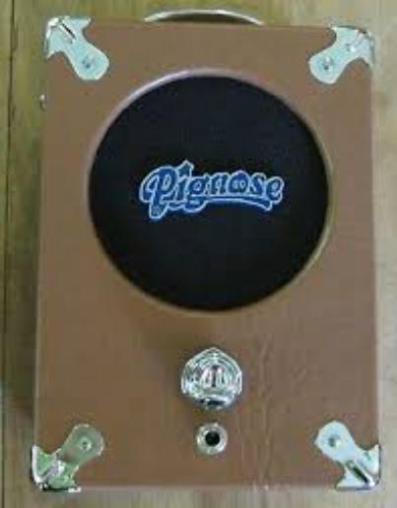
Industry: Electronic